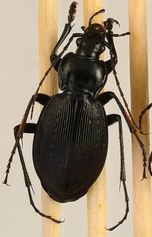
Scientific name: Pterostichus coracinus
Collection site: Mountain Lake Biological Station NEON (MLBS), plot MLBS_009